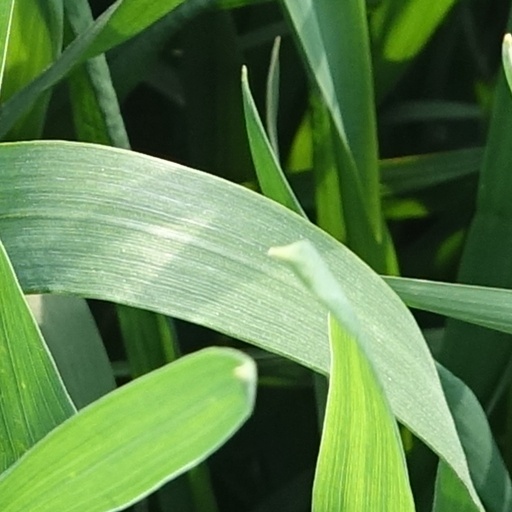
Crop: wheat